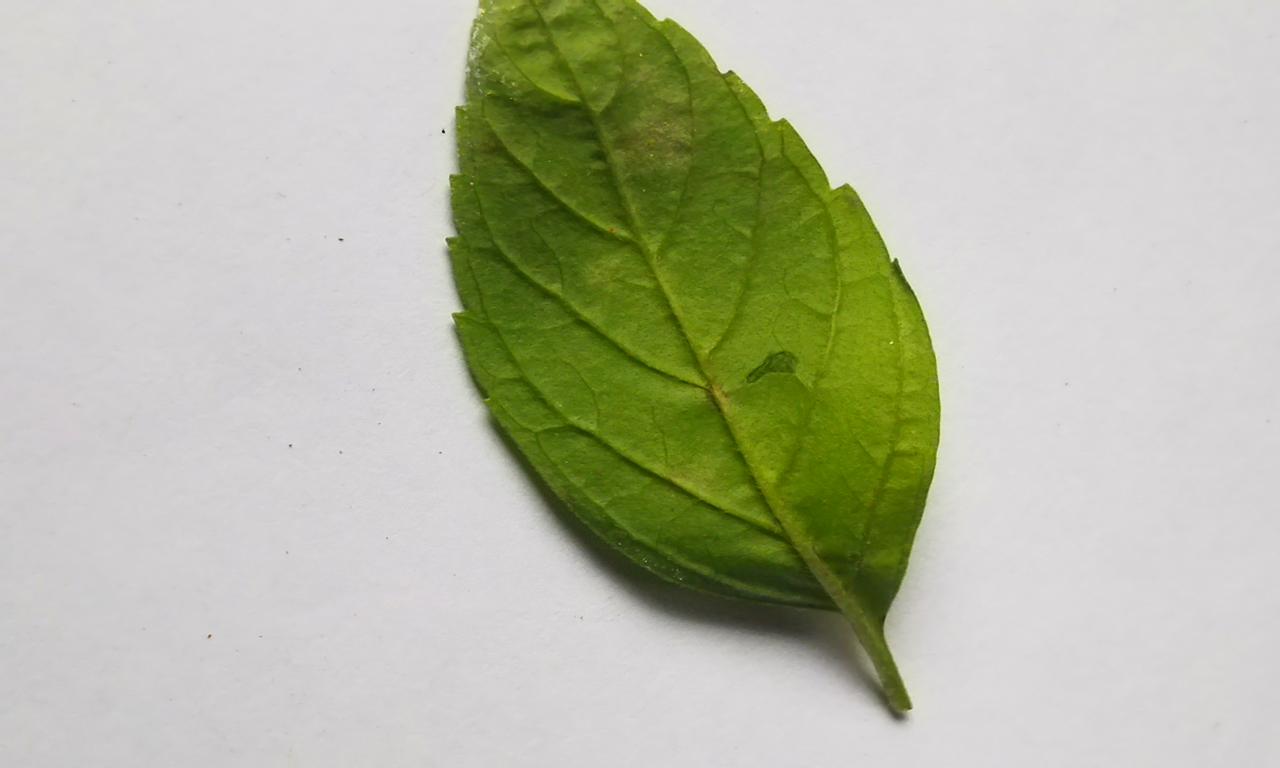
Label: Spoiled